Marcus Peacock

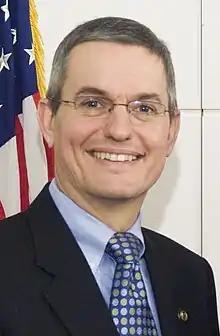
Peacock in 2006

Marcus C. Peacock (born March 21, 1960) was the minority staff director at the U.S. Senate Committee on the Budget. He is a former deputy administrator of the United States Environmental Protection Agency (EPA). He served at the EPA from August 8, 2005, to January 20, 2009. Marcus Peacock currently works as the chief operating officer at Business Roundtable.